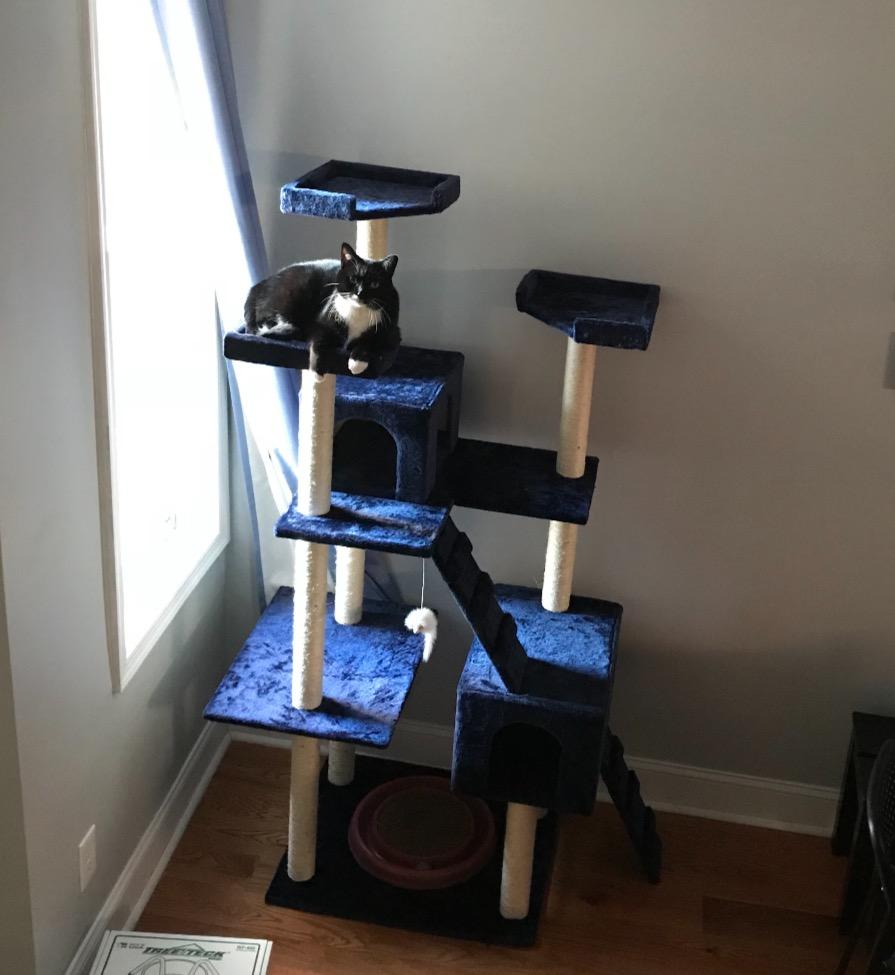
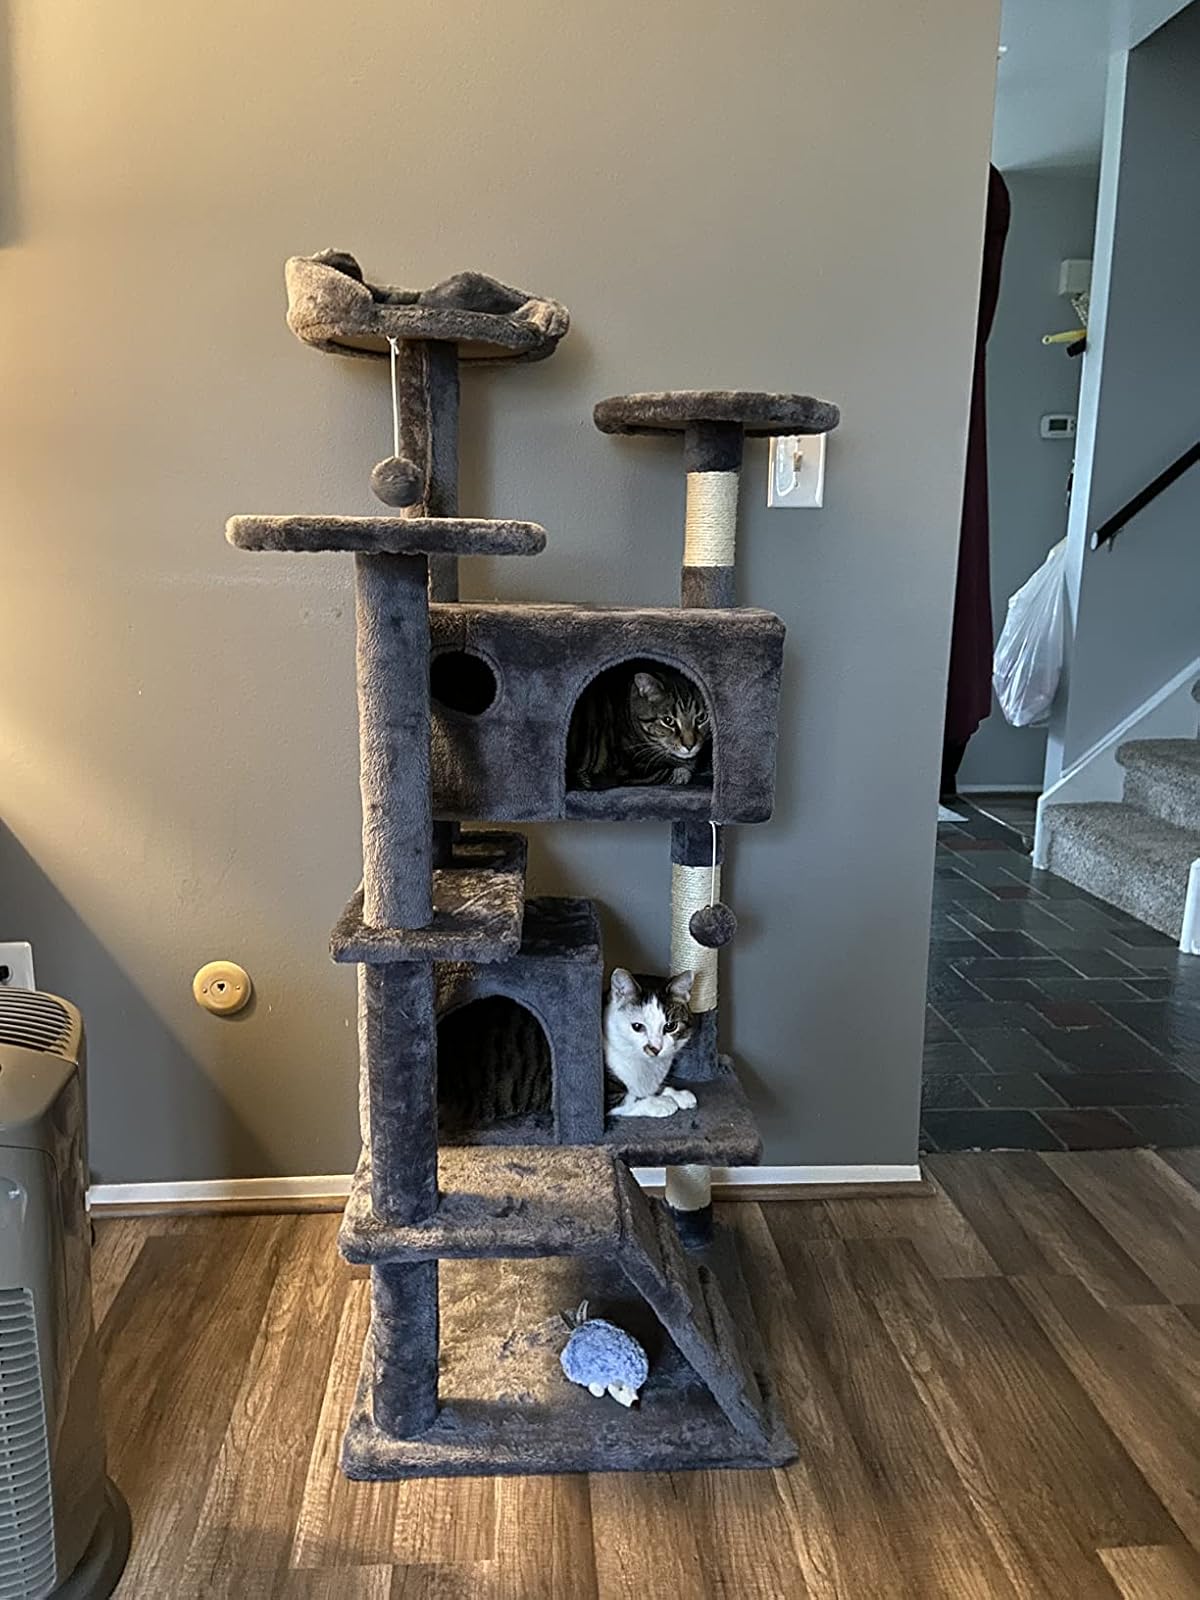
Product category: items_cat tree
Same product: no